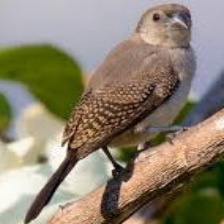
Species: DOUBLE BARRED FINCH
Scientific name: TAENIOPYGIA BICHENOVII
ImageNet parent category: house_finch